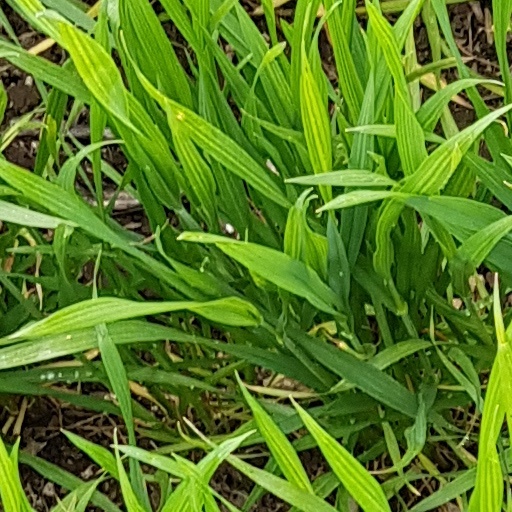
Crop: wheat